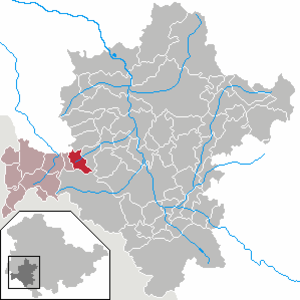
Oberkatz est une municipalité allemande du land de Thuringe, dans l'arrondissement de Schmalkalden-Meiningen, au centre de l'Allemagne. En 2015, sa population est de 266 habitants.